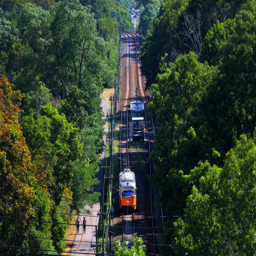
people stroll alongside a trolley .